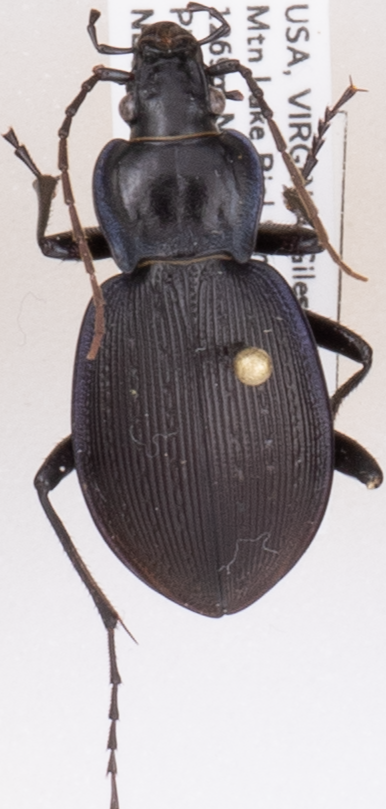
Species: Carabus goryi
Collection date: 2018-05-08
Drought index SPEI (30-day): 1.19
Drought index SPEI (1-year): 0.63
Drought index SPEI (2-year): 0.438